Nantes

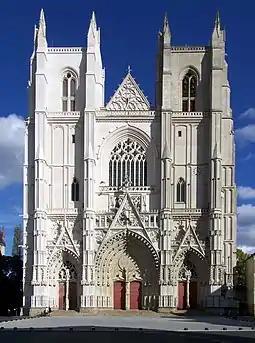
Nantes Cathedral, rebuilt in the Gothic style beginning in the 15th century

The first inhabitants of what is now Nantes settled during the Bronze Age, later than in the surrounding regions (which have Neolithic monuments absent from Nantes). Its first inhabitants were apparently attracted by small iron and tin deposits in the region's subsoil. The area exported tin, mined in Abbaretz and Piriac, as far as Ireland. After about 1,000 years of trading, local industry appeared around 900 BC; remnants of smithies dated to the eighth and seventh centuries BC have been found in the city. Nantes may have been the major Gaulish settlement of Corbilo, on the Loire estuary, which was mentioned by the Greek historians Strabo and Polybius.